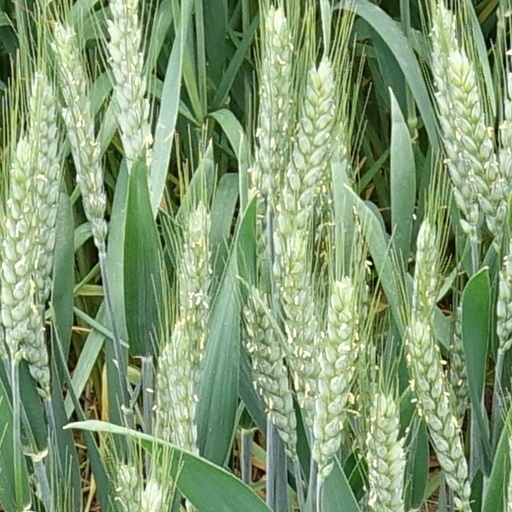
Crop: wheat